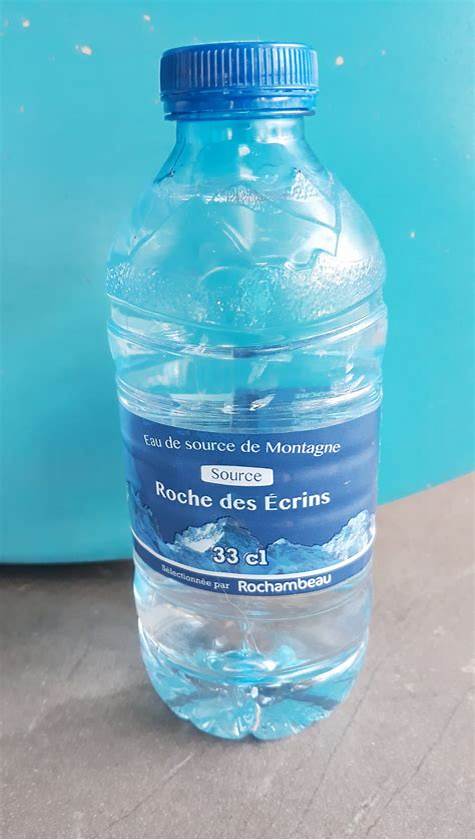
Waste category: plastic